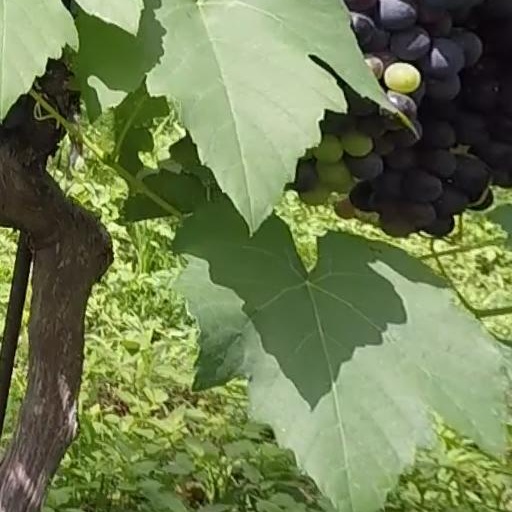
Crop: grape